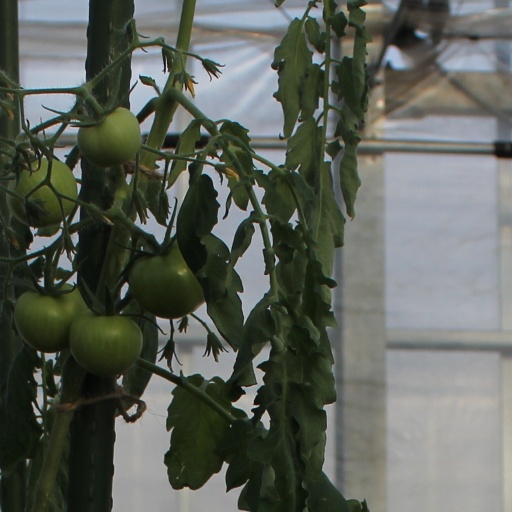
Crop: tomato